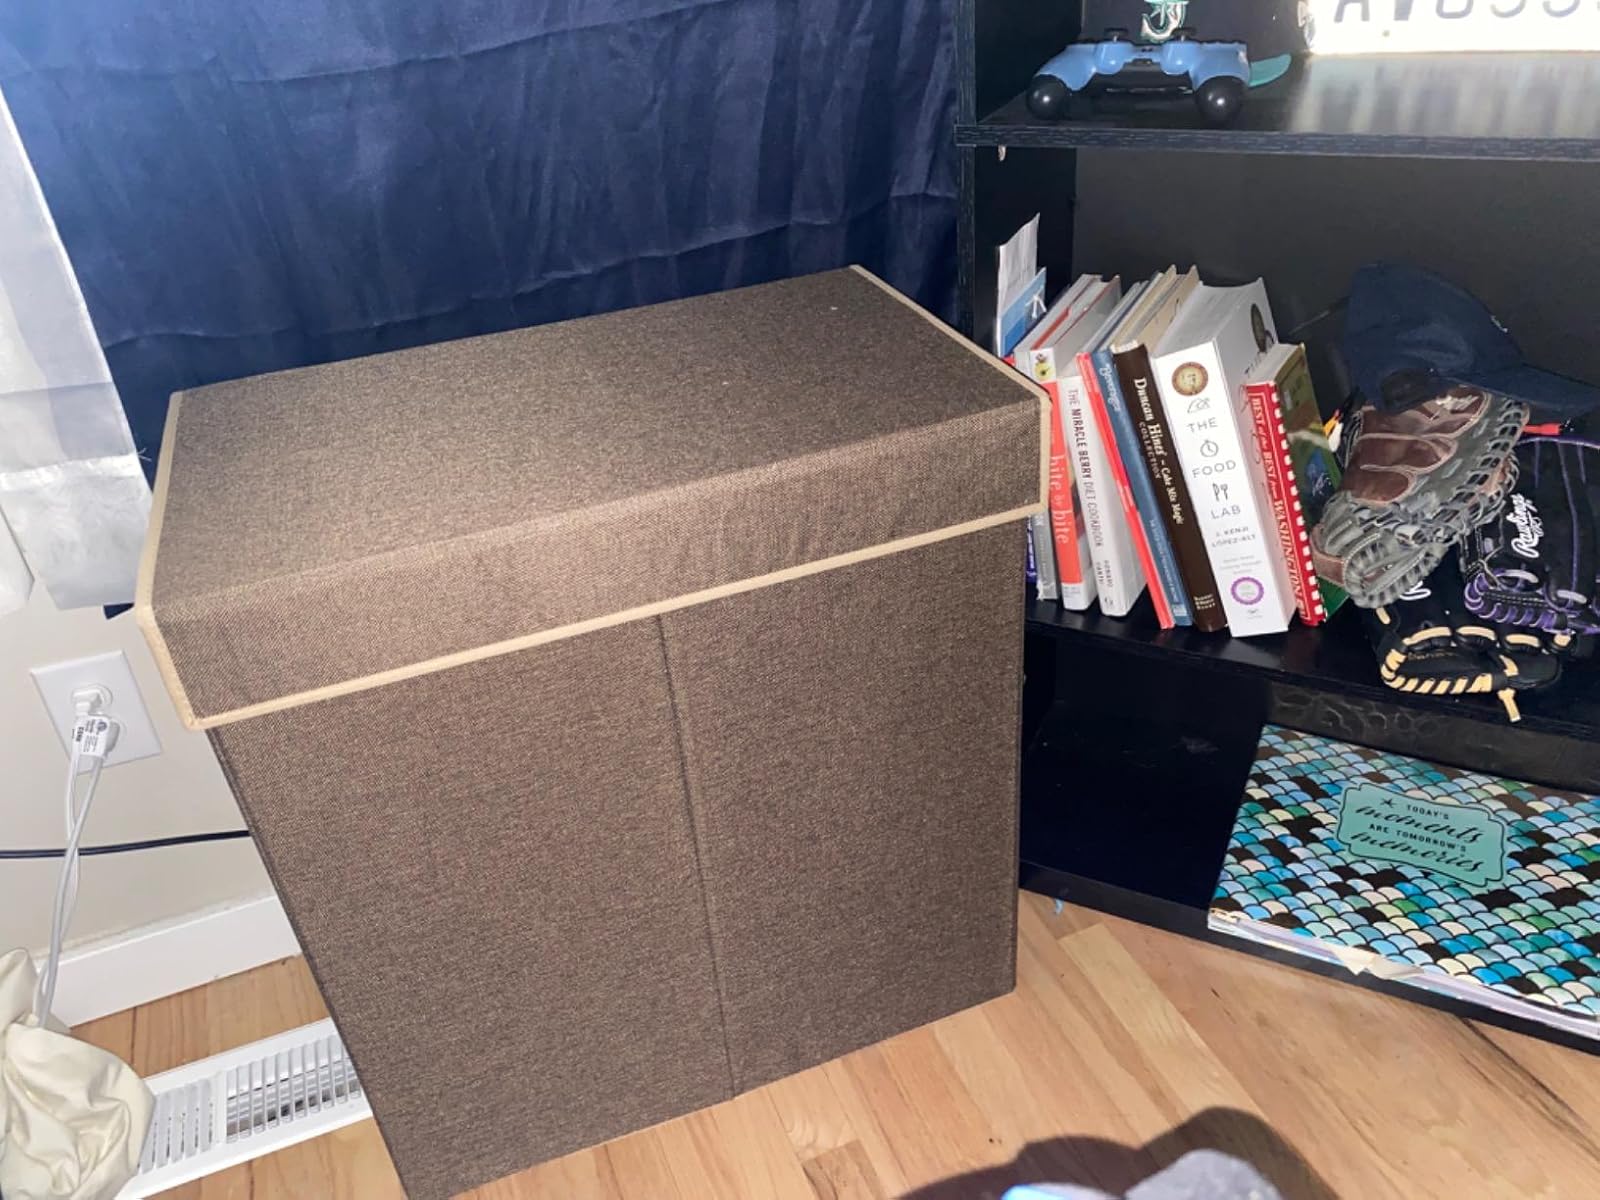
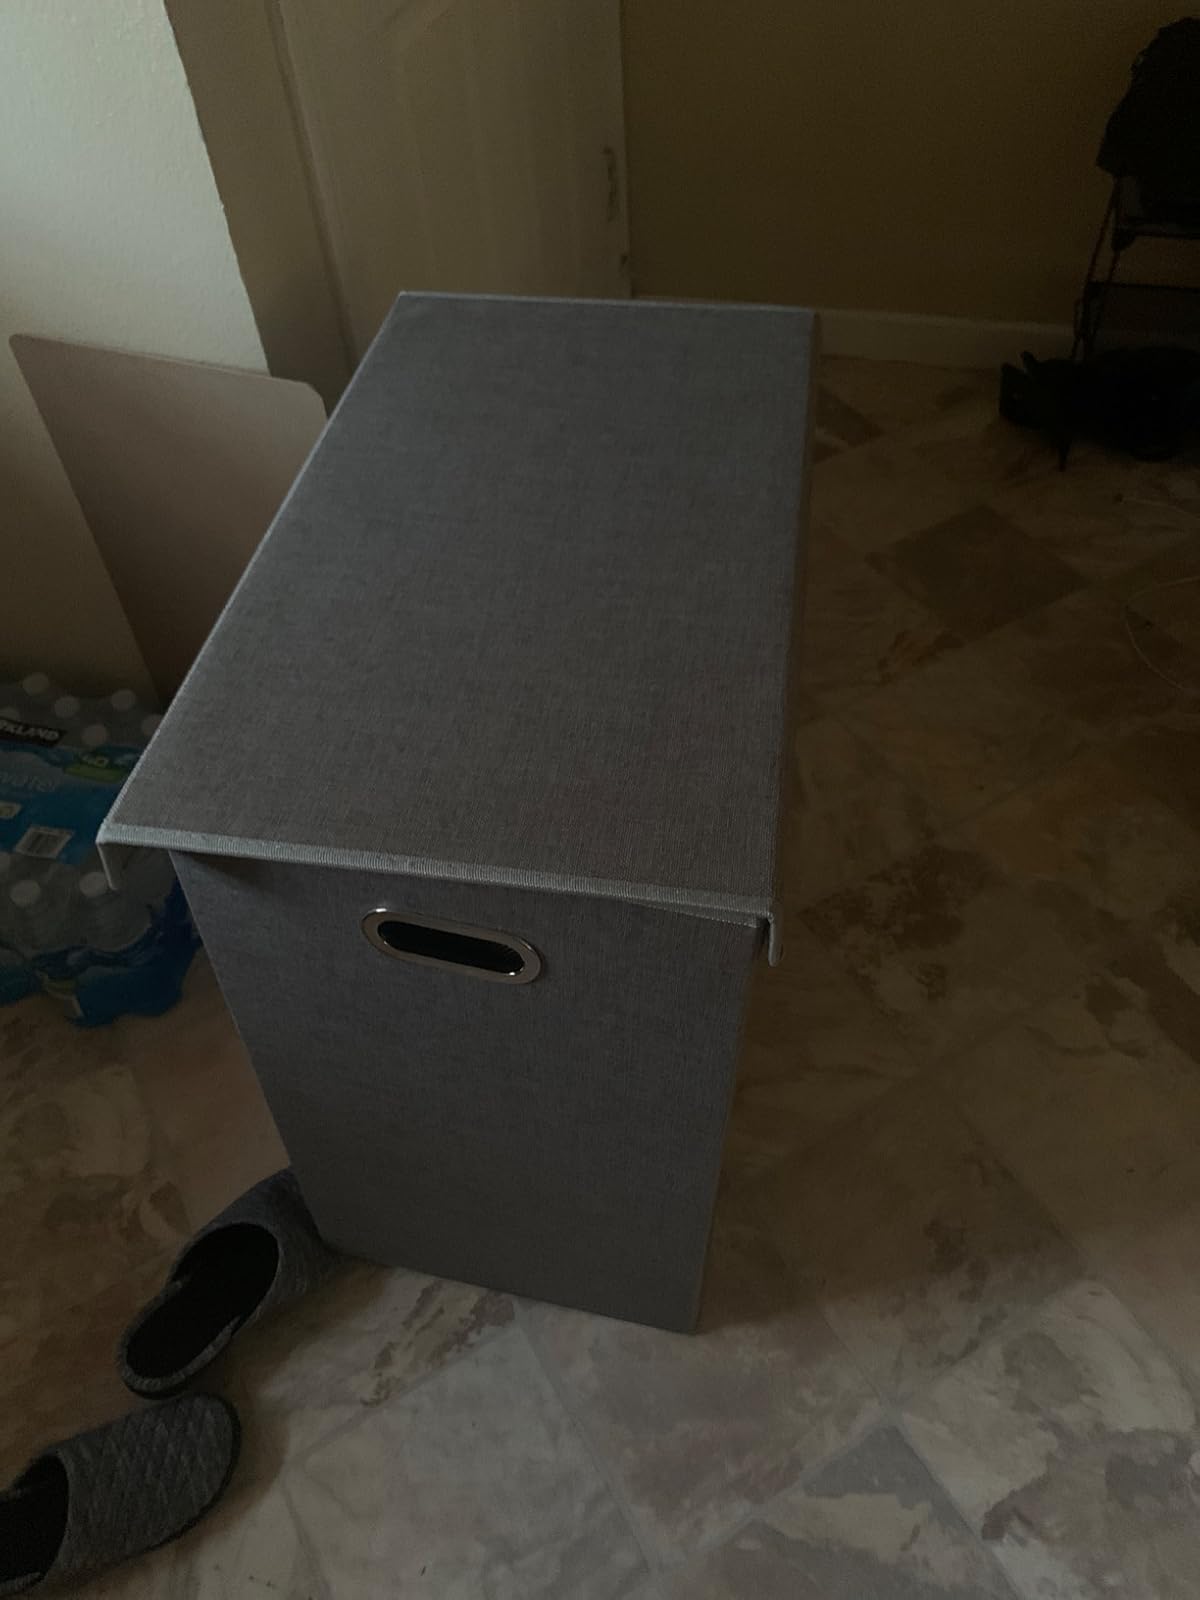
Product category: items_hamper
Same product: no